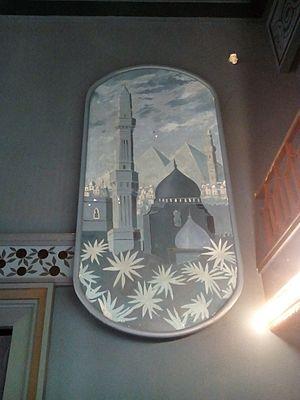
Détail d'une peinture orientalisante à l'intérieur du Cine Dore Filmoteca Española
Le Cine Doré est une salle de cinéma construite en 1923 et située dans le centre de Madrid, Espagne. Il abrite depuis 1989 les salles de projection officielles de la Cinémathèque espagnole, organise des conférences, diffuse des films anciens et étrangers en version originale et dispose d'une librairie spécialisée.